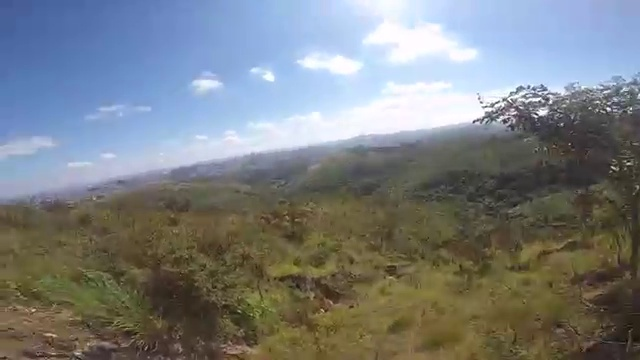
Fire: no
Smoke: no